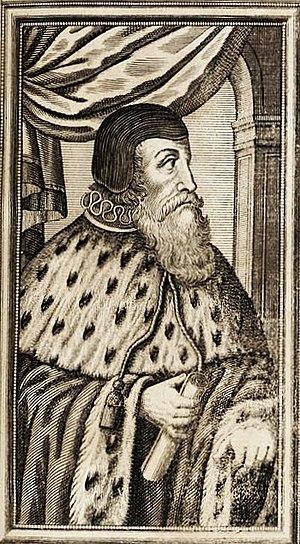
Frédéric II de Legnica, en tchèque : Fridrich II. Břežsko-Lehnický et en polonais : Fryderyk II Legnicki, né le 12 février 1480 à Liegnitz, mort 17 septembre 1547 dans la même ville, duc de Legnica et de Brzeg de 1488 à 1547. Il règne également sur Lubin en 1503-1505 et 1521-1547, Wołów en 1523-1547, 1/2 de Scinawa de 1528 à 1547, Głogów 1540-1544 et Ziębice, comme duc engagiste de 1542-1547. Il fut enfin aussi gouverneur de Basse-Silésie de 1516 à 1526.